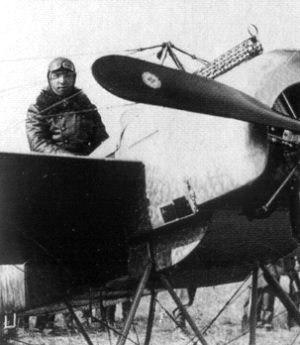
L'aviation durant la Première Guerre mondiale va évoluer rapidement. Environ vingt ans après le premier vol de Clément Ader en 1890, il y avait encore beaucoup de choses à améliorer. Du fait de la faible puissance des moteurs de l'époque, la charge utile pouvant être emportée par un avion était extrêmement limitée. Les appareils étaient construits à base de bois avec des ailes en toile. Ce matériel rudimentaire et le manque d'expérience des ingénieurs aéronautiques firent que ce type d'appareil était structurellement fragile et il n'était pas rare qu'il se brise en vol, particulièrement lors de violentes manœuvres de combat.
Max Immelmann est un as de l’aviation allemand de la Première Guerre mondiale.